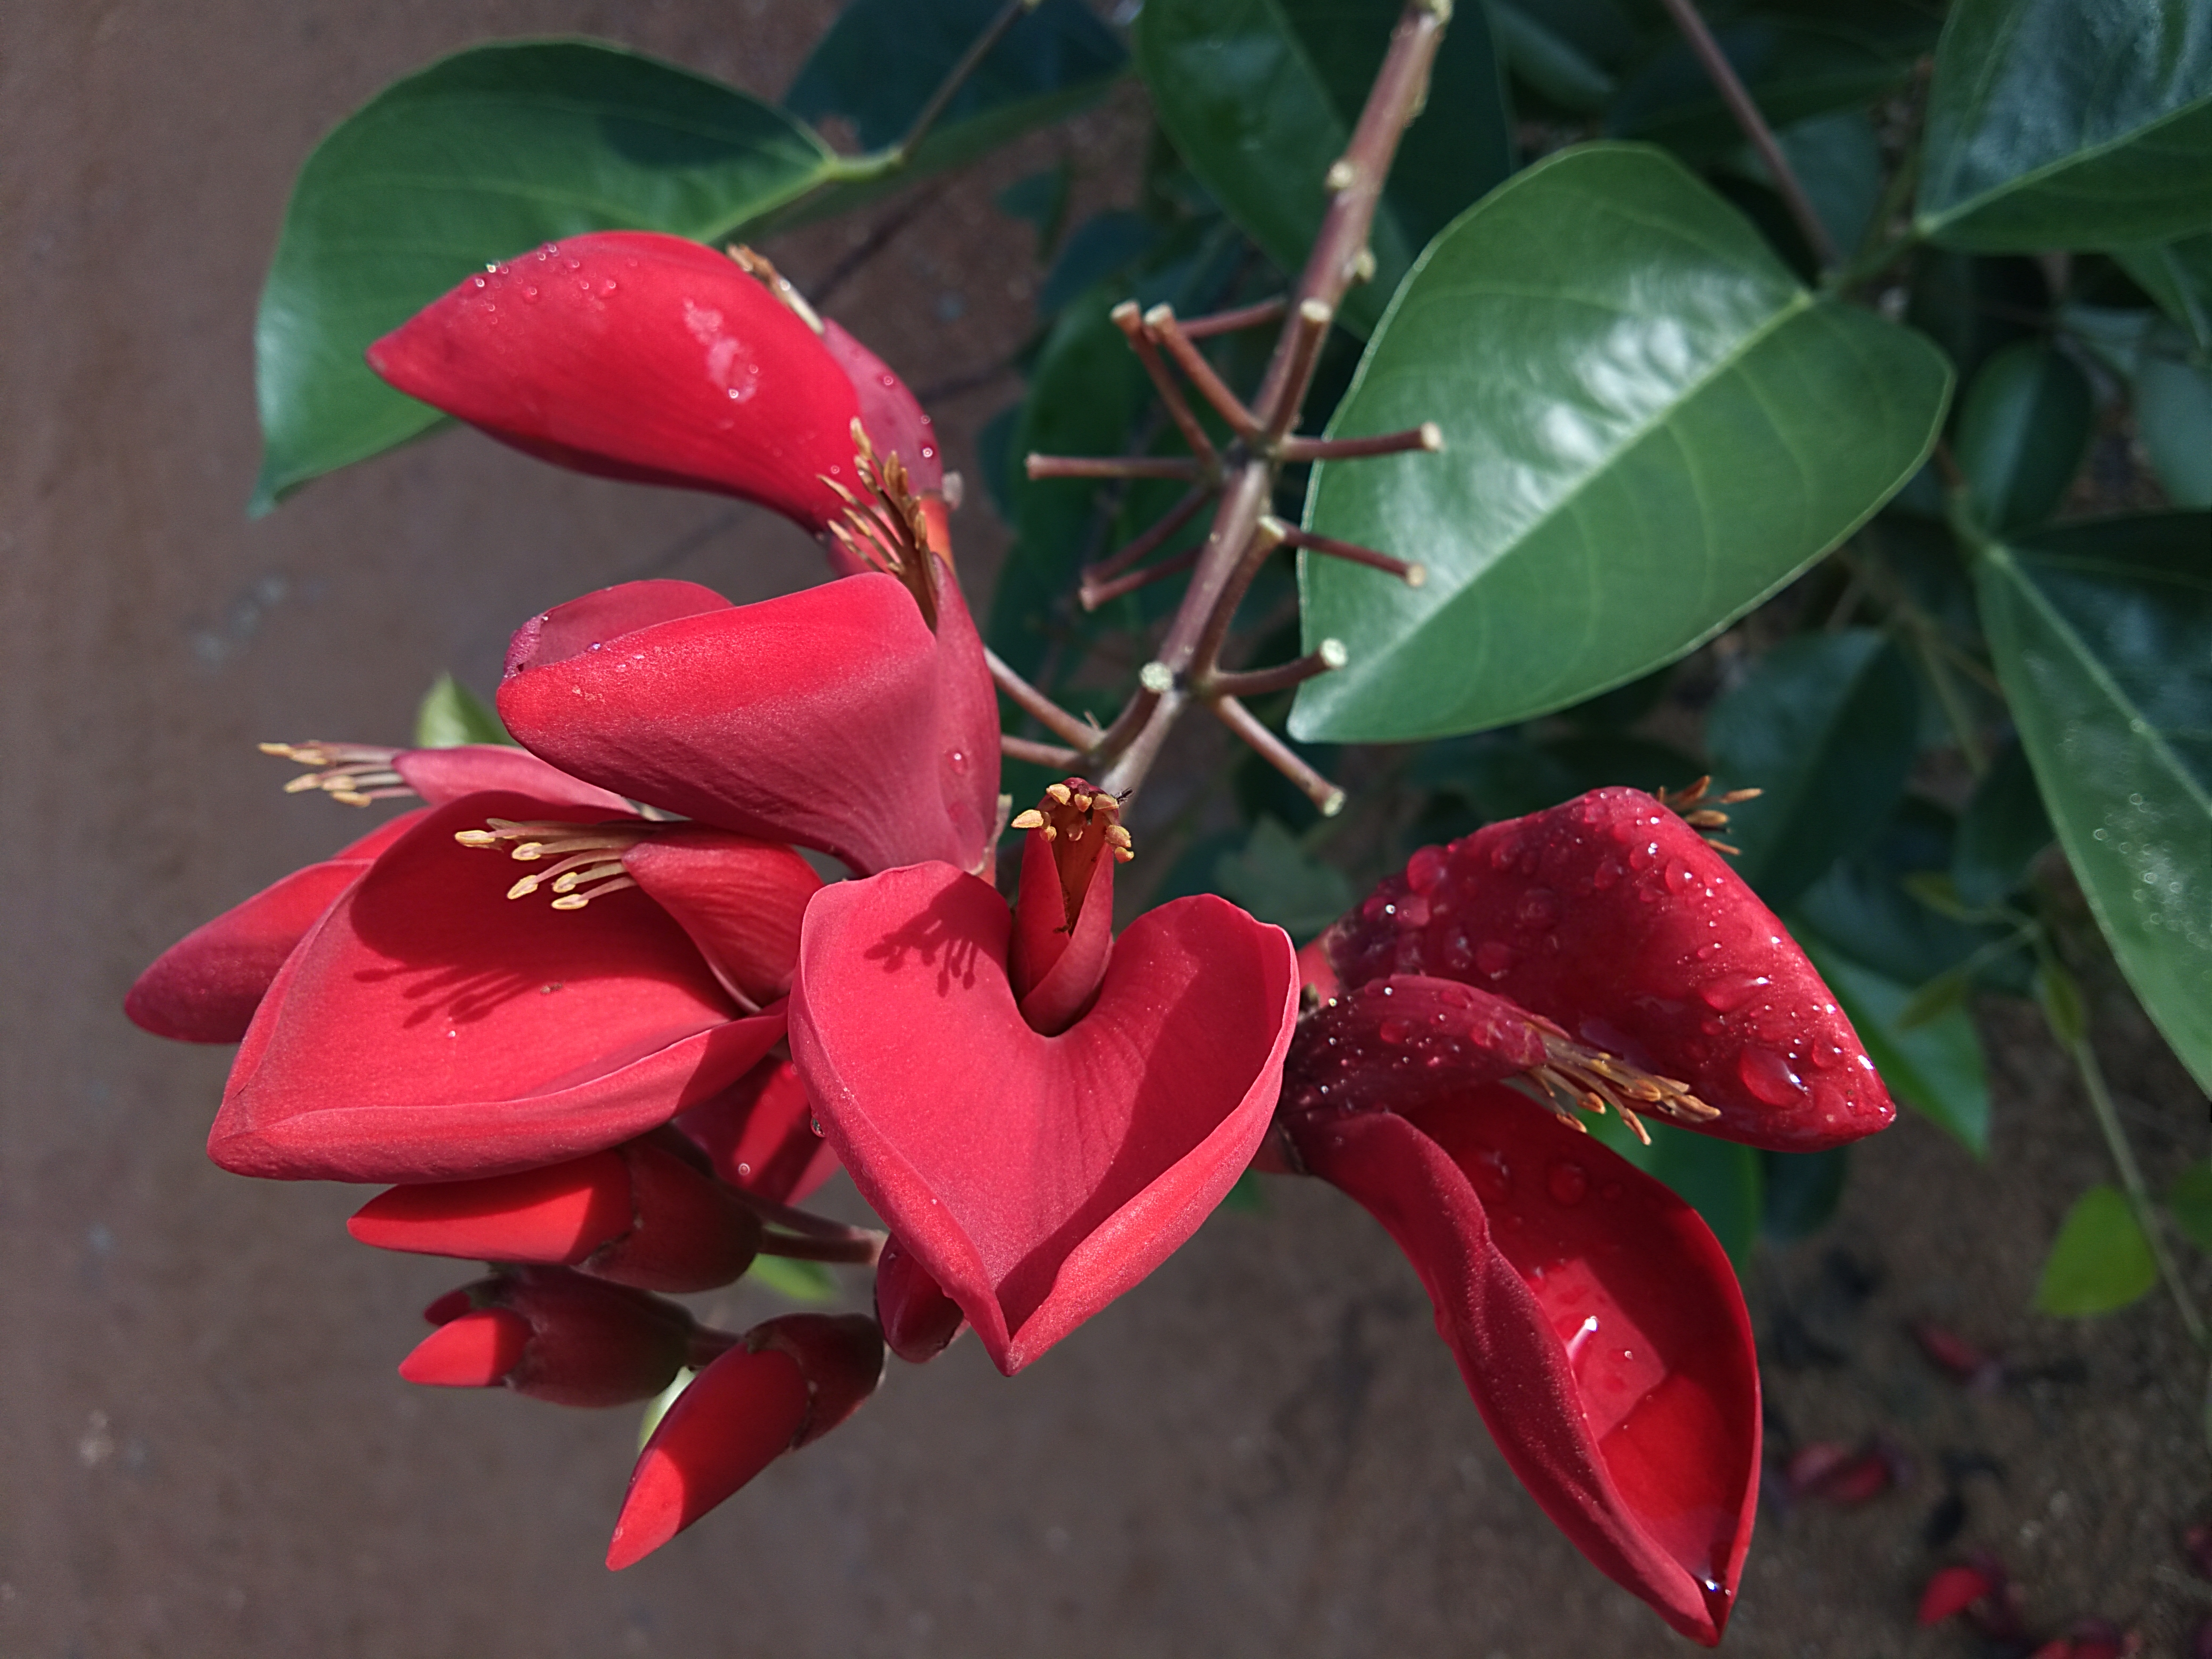
flower, red, nature, flowering plant, plant, petal, botany, leaf